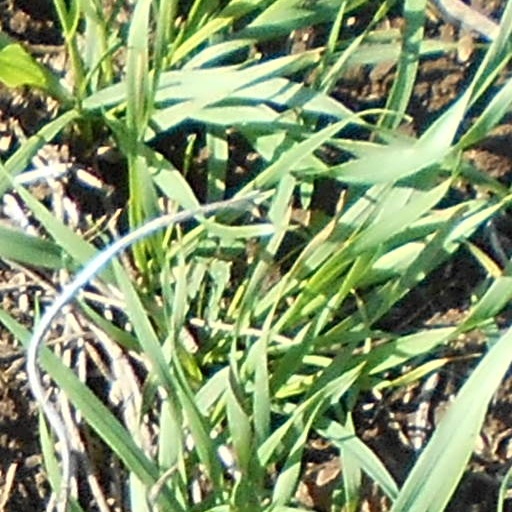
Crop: wheat